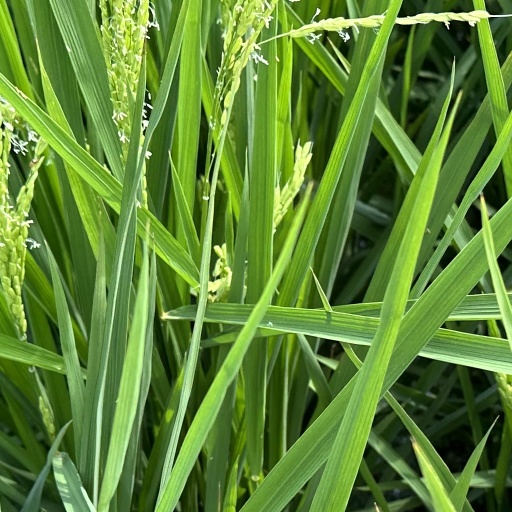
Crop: rice